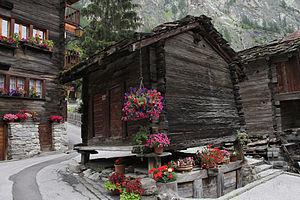
Raccard (grenier) traditionnel du village d'Evolène, dans le Val d'Hérens, dans le canton du Valais, en Suisse
Le raccard, regard ou rascard est un grenier indépendant surélevé bâti en pièce sur pièce et comprenant une aire centrale, des gerbiers latéraux et des pièces à grain.